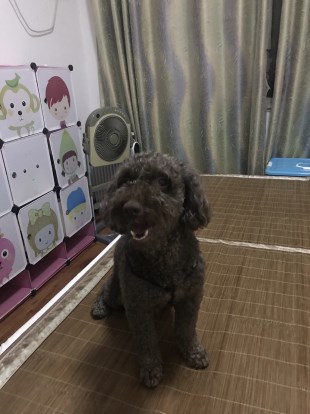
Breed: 2925-n000114-toy_poodle